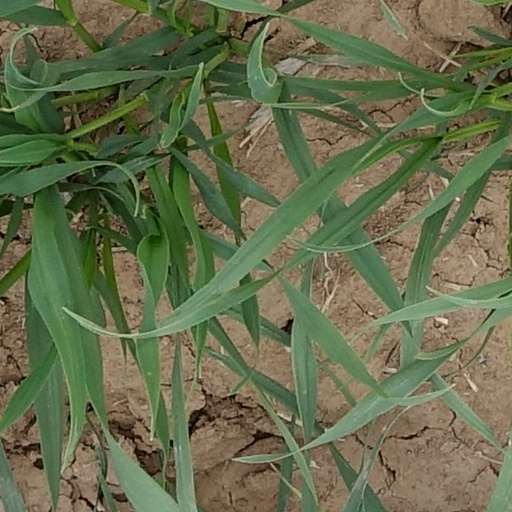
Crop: wheat